Culture of Bulgaria

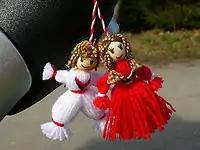
Usual type of Bulgarian martenitsa.

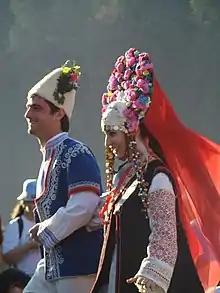
Bulgarian folk costume

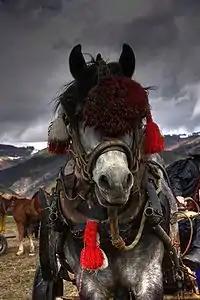
A decorated horse, prepared for a race. Horseraces take place each year to mark "Todorovden" (St. Theodore's day).

Bulgarians often give each other a martenitsa — an adornment made of white and red yarn and worn on the wrist or pinned on the clothes — from March 1 until the end of the month. Alternatively, one can take off the martenitsa earlier if one sees a stork (considered a harbinger of spring). One can then tie the martenitsa to the blossoming branch of a tree. Family-members and friends in Bulgaria customarily exchange martenitsas, which they regard as symbols of health and longevity. The white thread represents peace and tranquility, while the red one stands for the cycles of life. Bulgarians may also refer to the holiday of 1 March as Baba Marta, meaning "Grandmother March". It preserves an ancient pagan tradition. Many legends exist regarding the birth of this custom, some of them dating back to the 7th century and the time of Khan Kubrat, the ruler of Old Great Bulgaria. Other tales relate the martenitsa to Thracian and Zoroastrian beliefs. Romania and some parts of Greece also have a similar custom. In 2017, UNESCO added the cultural practices centered around the martenitsa ritual in the UNESCO Intangible Cultural Heritage Lists.